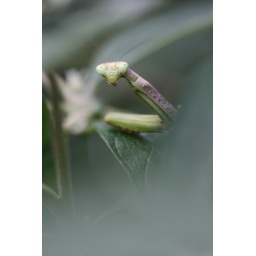
possibly the last mantis of the season.... i found her in a butterfly bush, by following a trail of butterfly wings in the grass below.